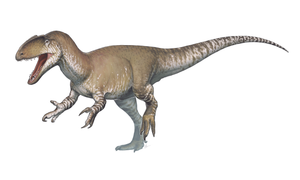
Concavenator est un genre éteint de dinosaures de la famille des carcharodontosauridés, découvert en 2010, et reconnaissable immédiatement à sa bosse pointue en bas de son dos, le résultat d'une élongation de deux vertèbres pré-sacrées.
Les Carcharodontosauridae, forment une famille éteinte de dinosaures théropodes carnivores du clade des carnosaures ayant vécu au cours du « Crétacé moyen », du Barrémien au Turonien, soit il y a environ entre ≃129,4 et 89,8 millions d'années.
Les Carcharodontosaurinae forment une sous-famille éteinte de dinosaures théropodes, classés parmi les Carcharodontosauridae. Ils vivaient en Amérique du Sud et en Afrique du Nord au Crétacé, de l'Aptien au Turonien, soit il y a environ entre ≃125,0 et 89,8 millions d'années.
Neovenator est un dinosaure théropode carnivore de la famille des Neovenatoridae. Son nom signifie « nouveau chasseur ».